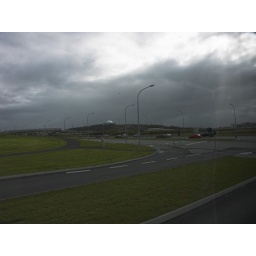
Reykjavik water towers in the distance.